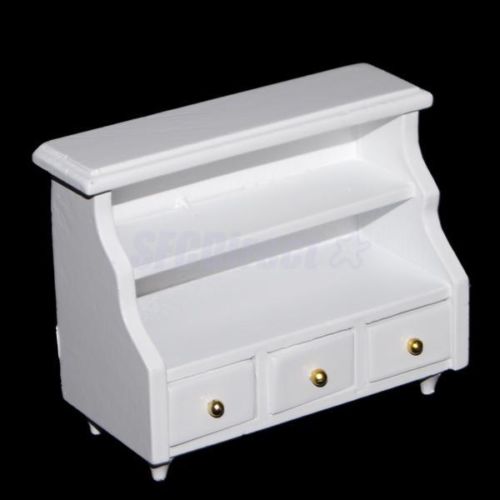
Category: cabinet